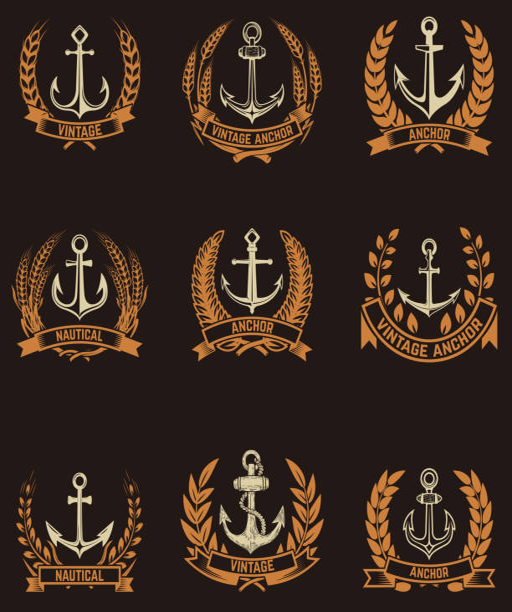
set of the emblems with anchors and wreaths in golden style .